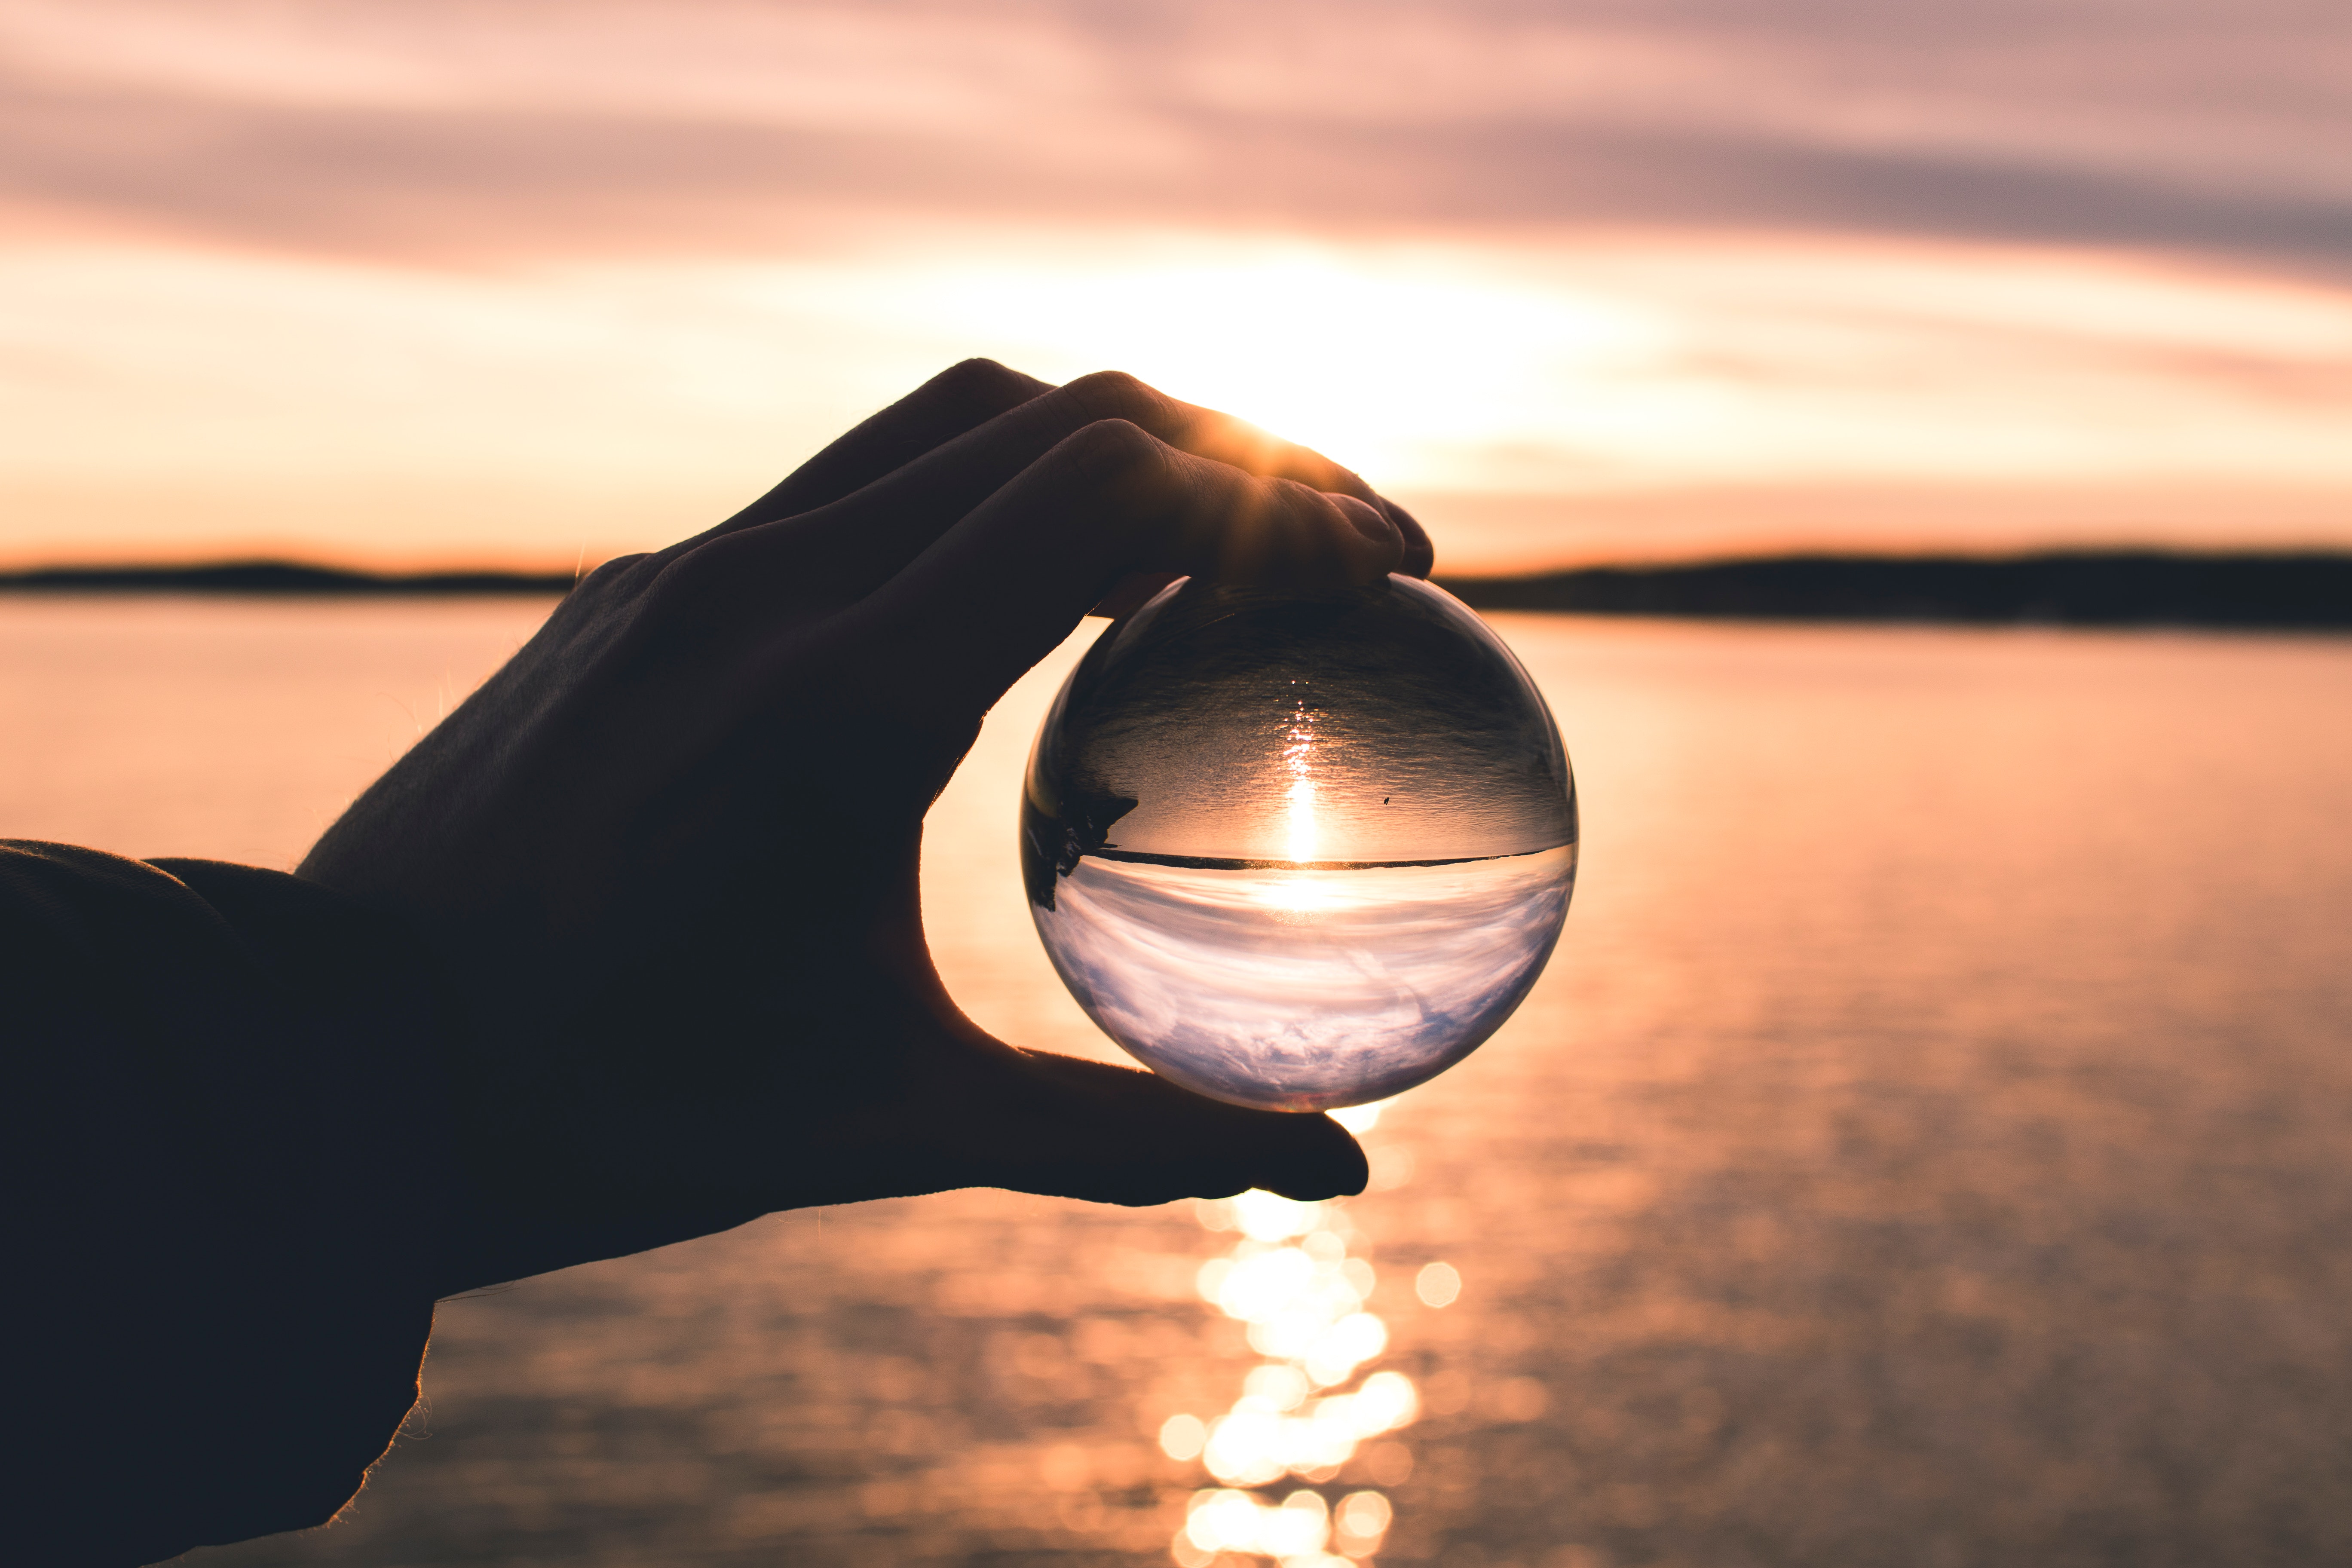
water, sky, reflection, light, lighting, morning, sunset, sunlight, sunrise, calm, atmosphere, hand, photography, cloud, horizon, sun, stock photography, heat, happy, evening, sea, dawn, lake, ocean